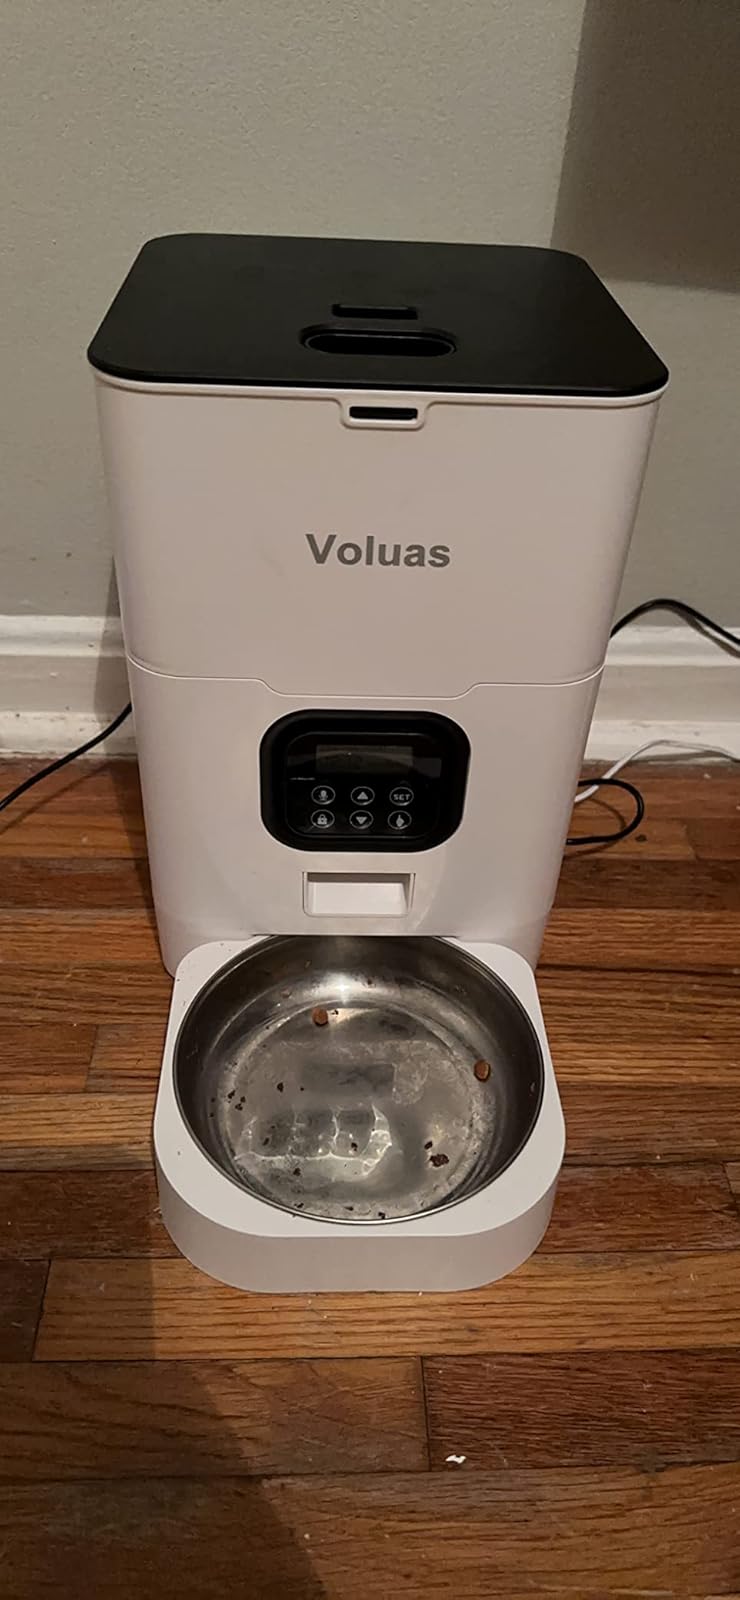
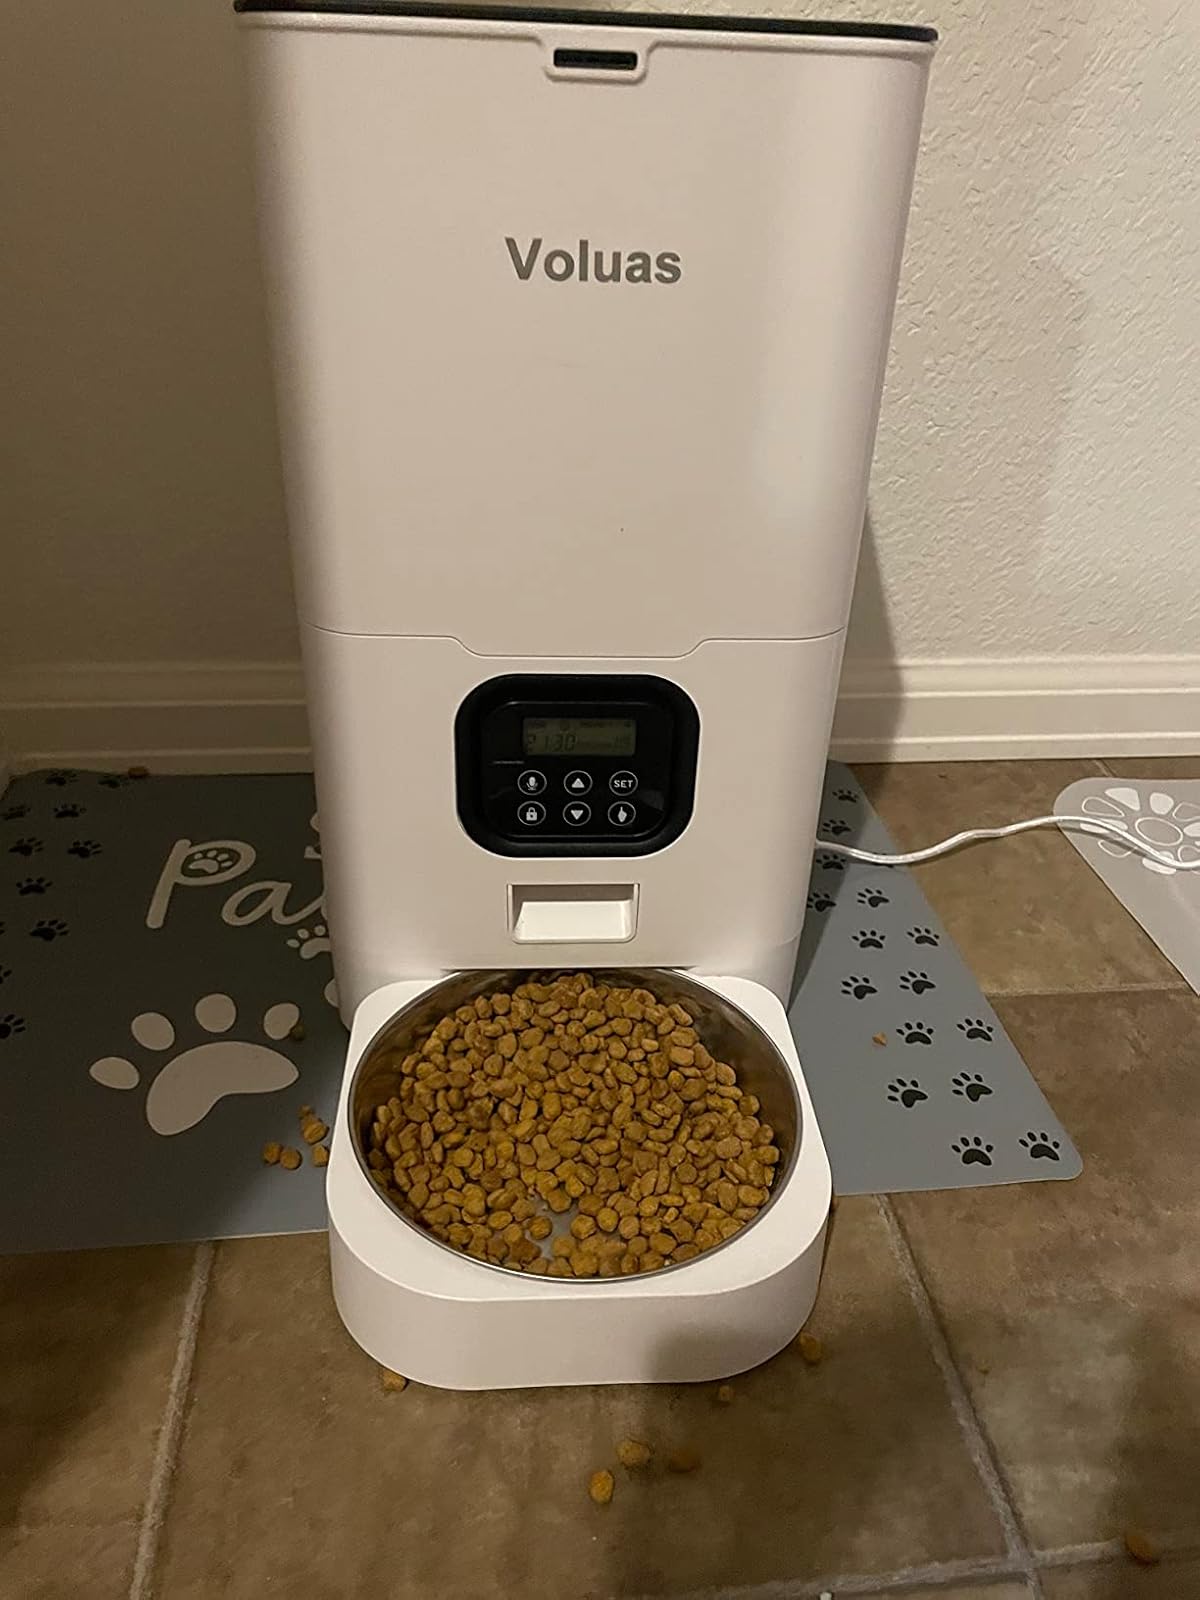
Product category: items_feeder
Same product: yes